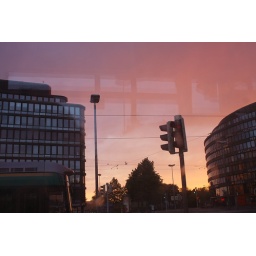
Amazing pink sunset shot from a bus in Hakaniemi.